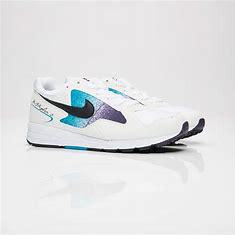
Brand: Nike
Model: Air Skylon Ii